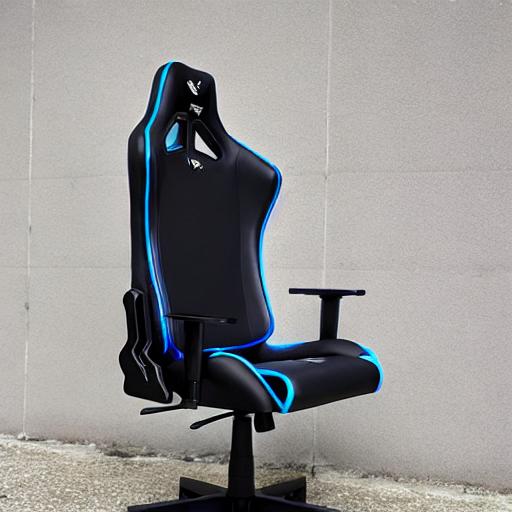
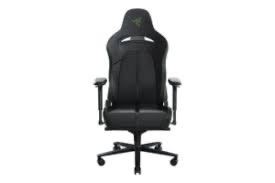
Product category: items_chair
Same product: no